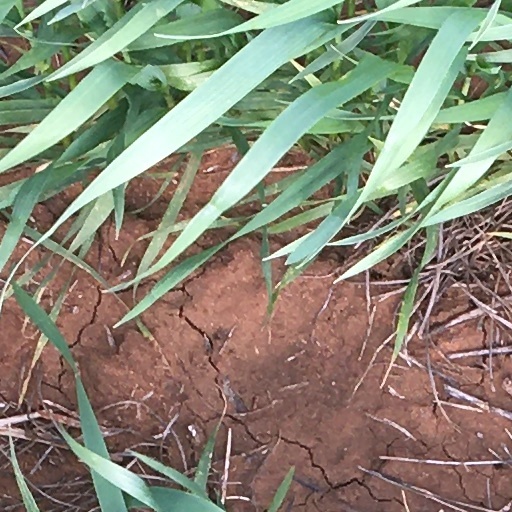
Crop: wheat